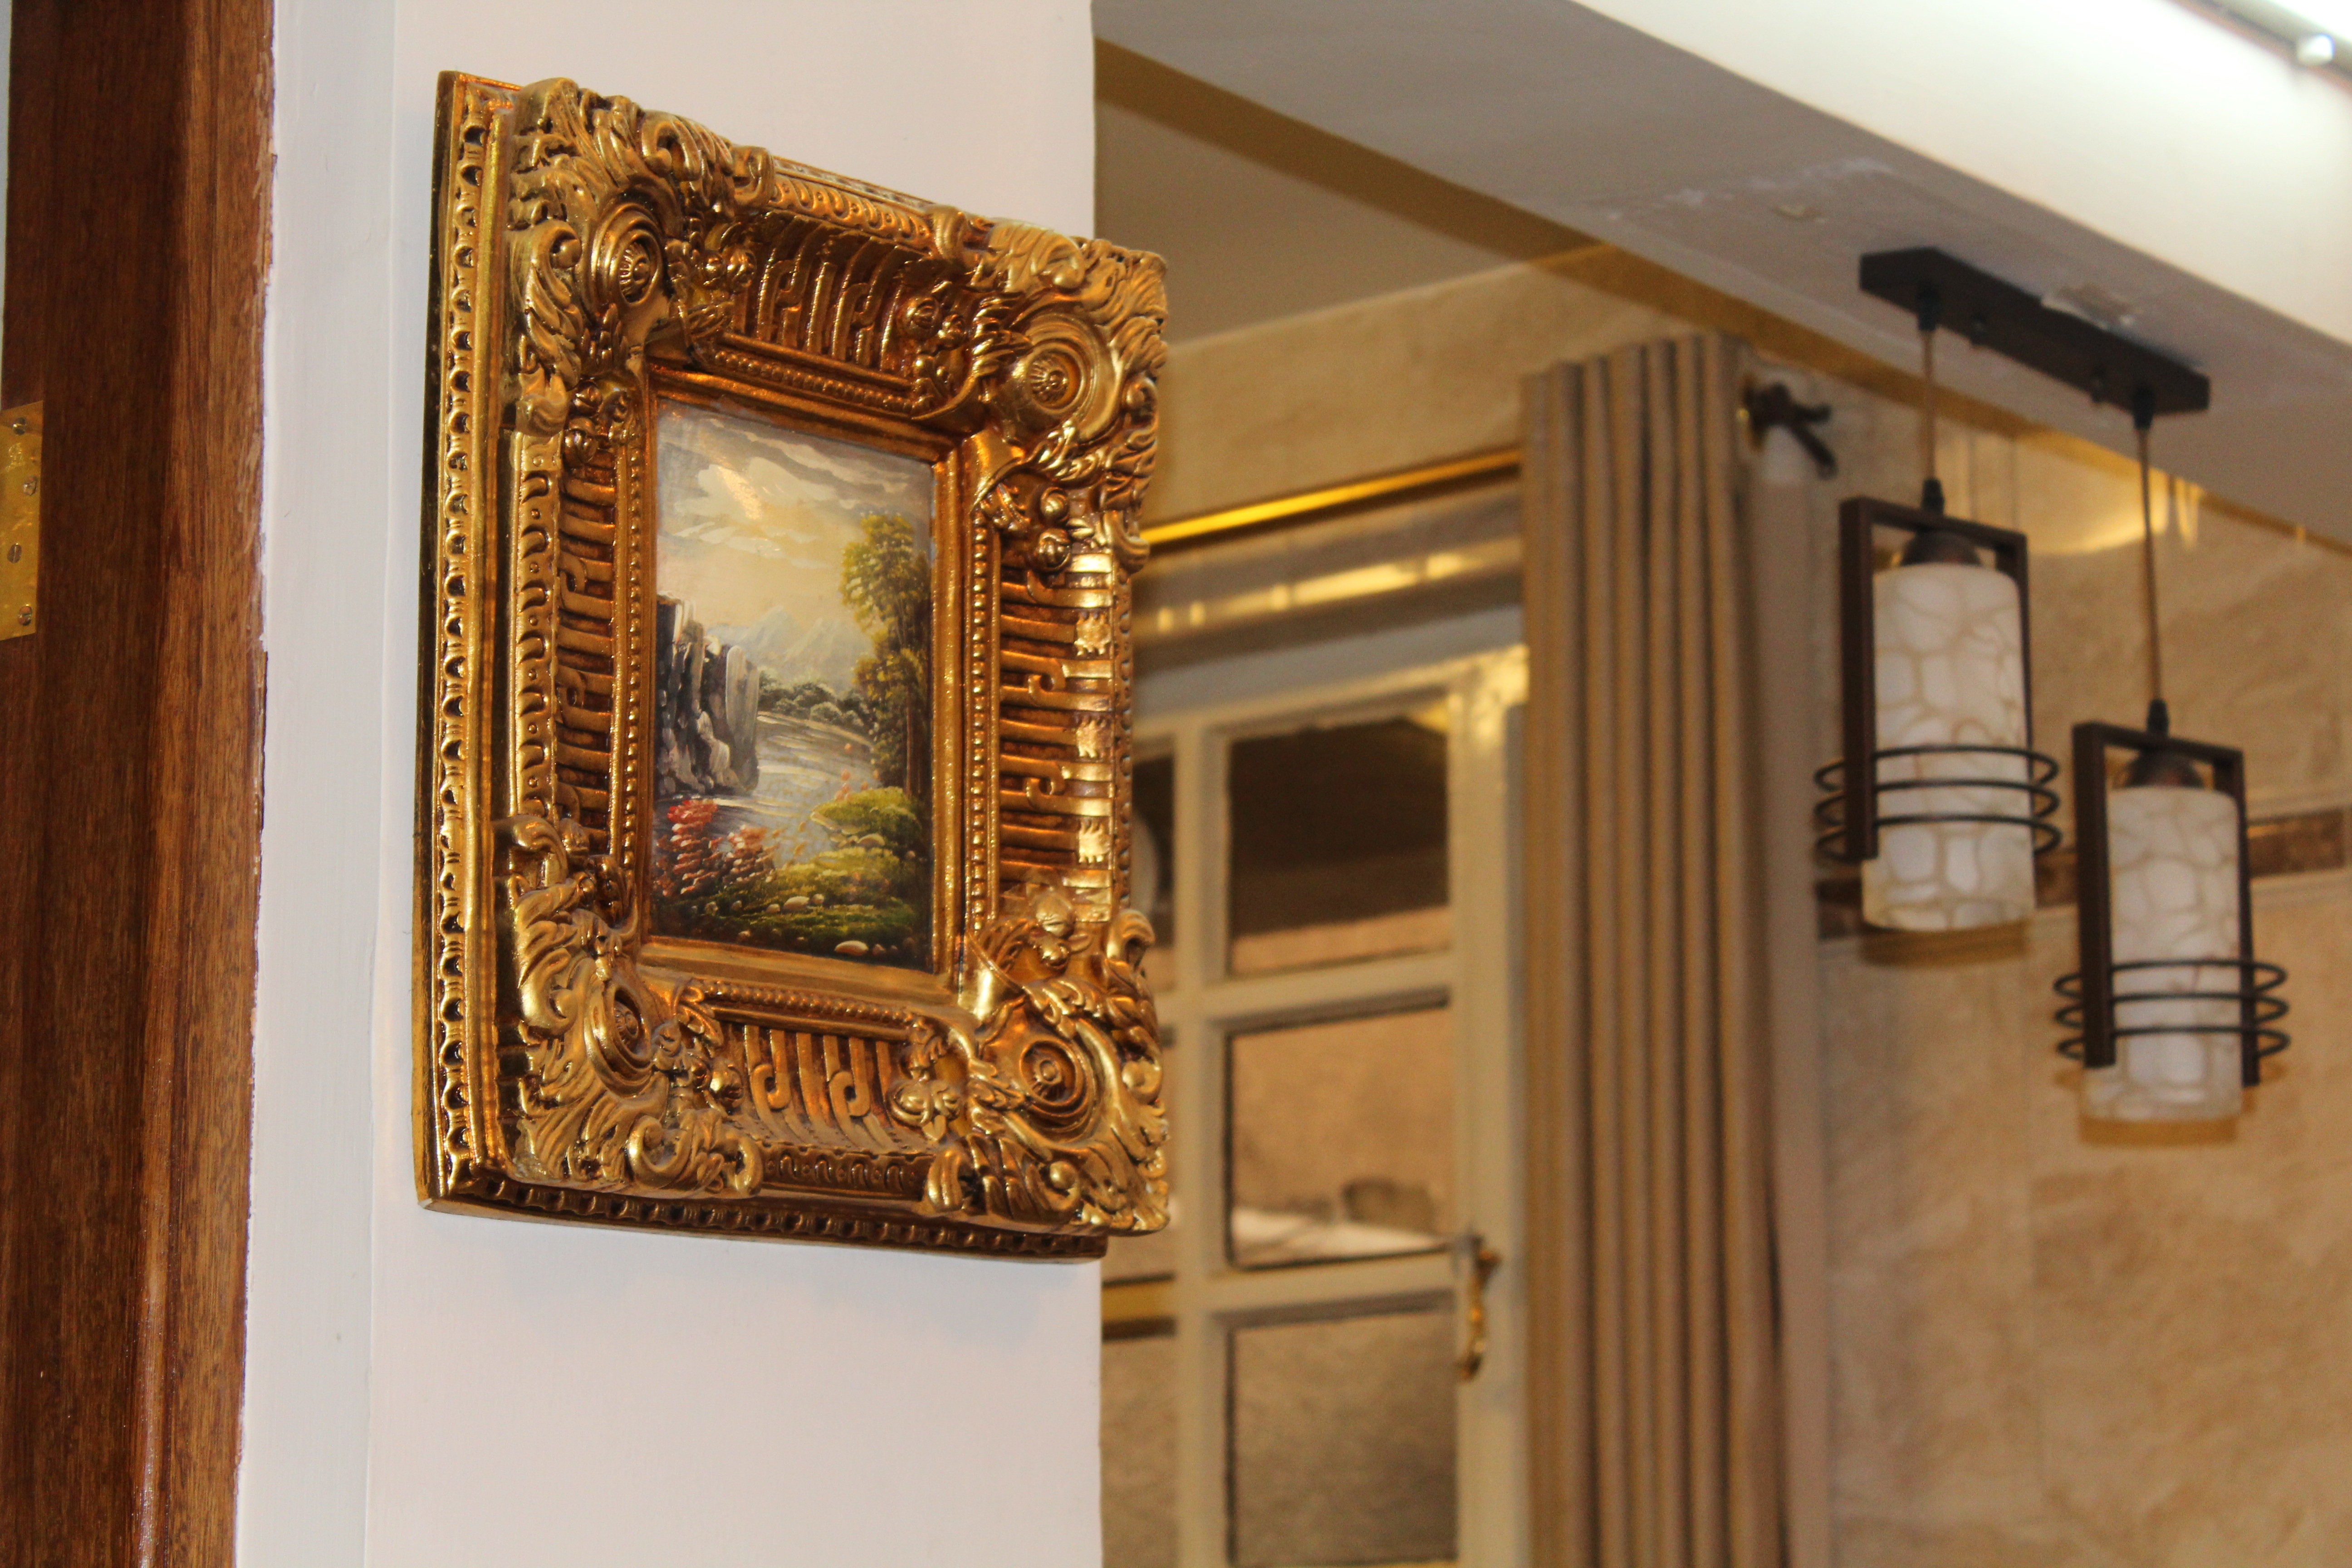
wood, mansion, house, interior, home, wall, ceiling, living room, room, lighting, apartment, interior design, living, design, estate